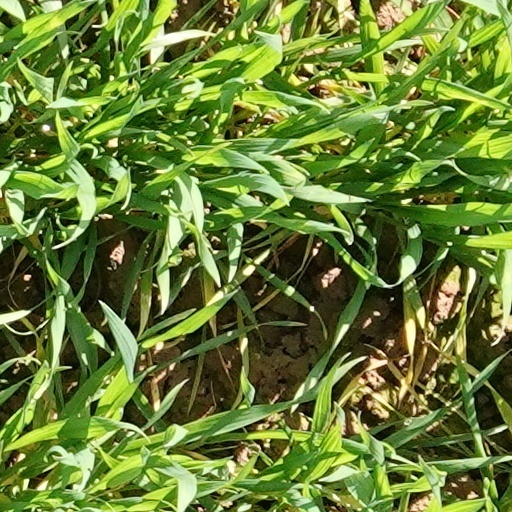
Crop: wheat